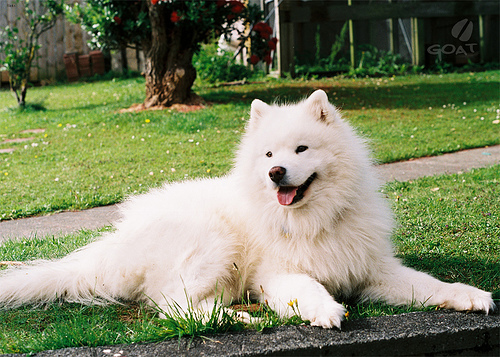
Breed: samoyed